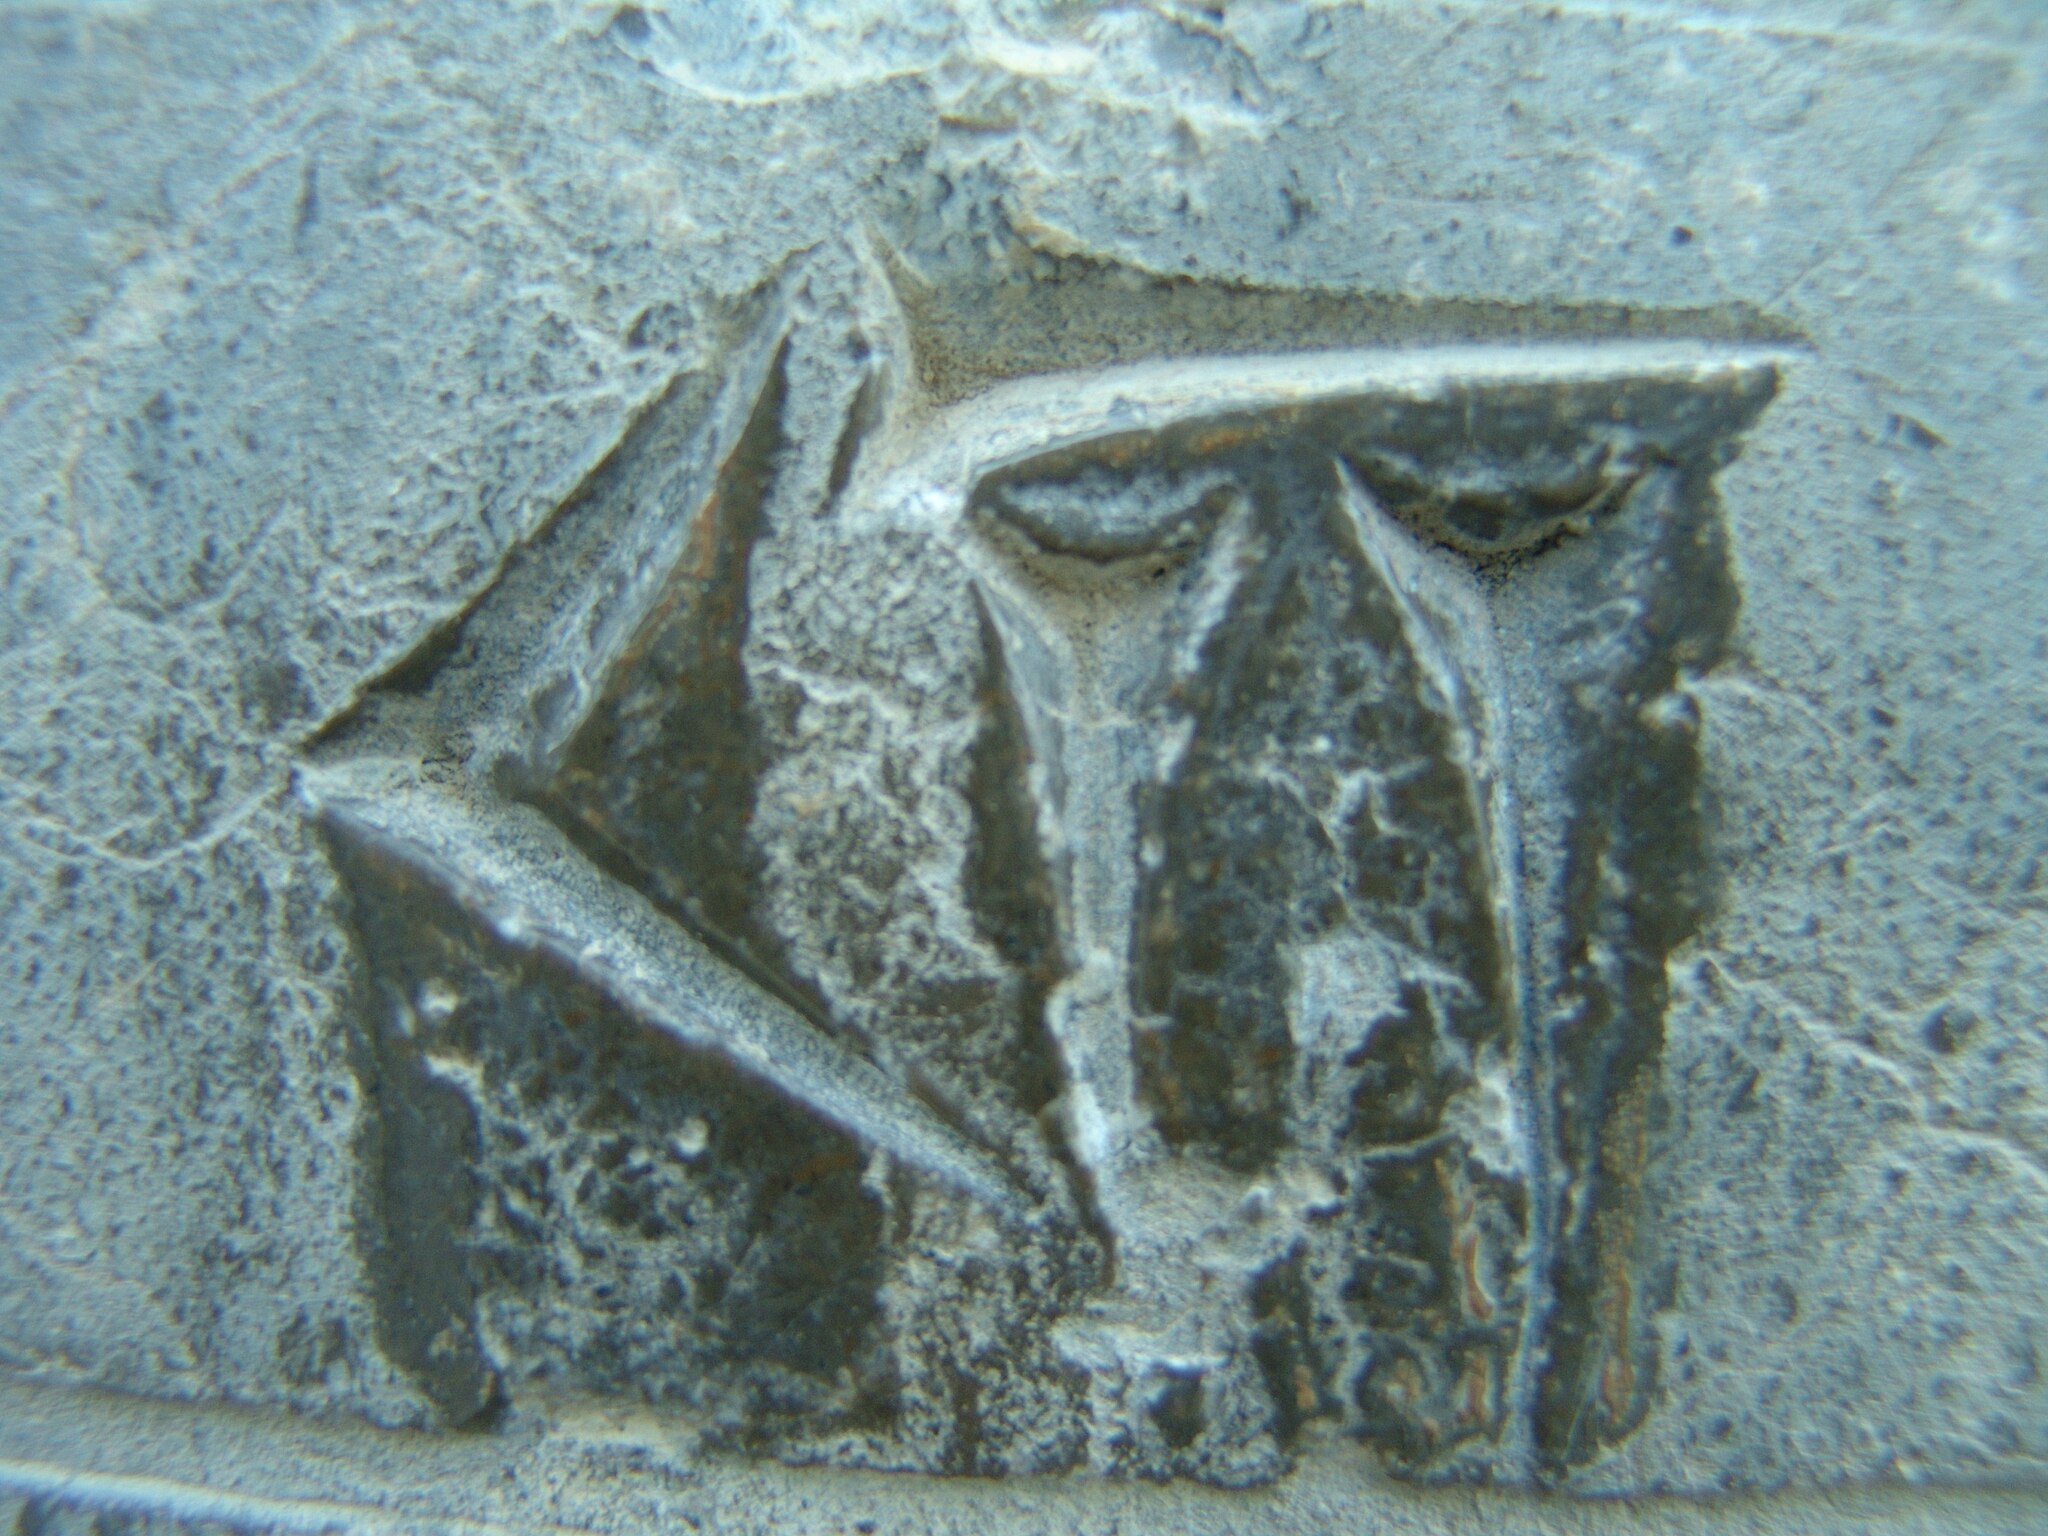
Title: Persepolis Darafsh 2 (28)
Description: Persepolis
Date: 2010-03-21 17:37:07
Categories: GFDL, Taken with Sony DSC-F828, License migration redundant, Self-published work, Inscriptions in Persepolis, Files with coordinates missing SDC location of creation, 2010 in Persepolis, Photos by Darafsh Kaviyani, Old Persian inscriptions